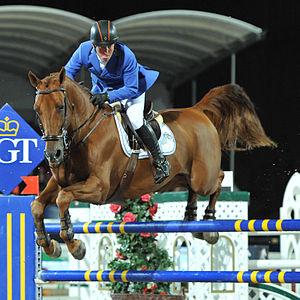
London, né Carembar de Muze puis sponsorisé et re-nommé Eurocommerce London et Glock's London, est un étalon BWP de saut d'obstacles monté par Gerco Schröder, avec lequel il a décroché une médaille d'argent en individuel aux Jeux olympiques de Londres en 2012.